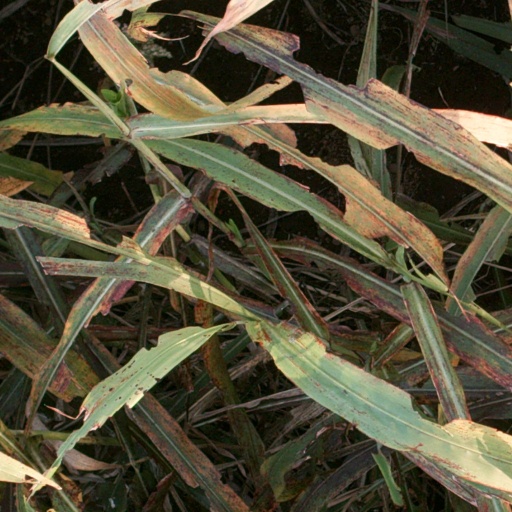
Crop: sorghum